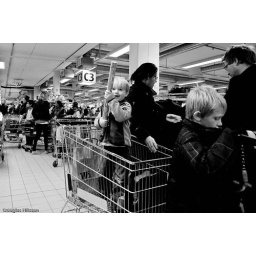
SMC Pentax-DA 15mm f4 ltd on the Pentax K-7. Turned black and white in light room.